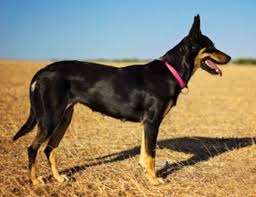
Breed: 209-n000049-kelpie